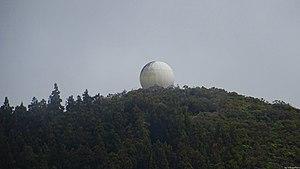
Le Centre météorologique régional spécialisé cyclones de La Réunion est un centre météorologique régional de l'Organisation météorologique mondiale installé sur l'île de La Réunion, un département d'outre-mer français au large de l'Afrique de l'Est. Placé sous la responsabilité de Météo-France et dirigé par Philippe Caroff, il est chargé de la surveillance des cyclones tropicaux dans le centre et le sud-ouest de l'océan Indien entre l'archipel des Chagos et le sud de Madagascar.